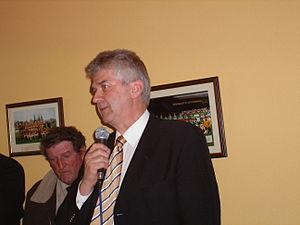
Le Professeur Muiris O'Sullivan (University College Dublin, Irlande) donne le discours liminaire à l'occasion du lancement de ""The Music of the Ash"", ouvrage sur l'histoire du club sportif Seir Kieran, Comté de Offaly, Irlande"